Scotland national cricket team

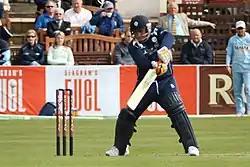
Scotland's Ryan Watson plays through backward point for a boundary against India at Glasgow's Titwood ground, 16 August 2007

March 2006 saw Scotland embark on a pre-season tour to Barbados. They performed with some credit, although they only won one of their 6 games, against a Barbados XI. They owed much of their success to Nik Morton, who re-qualified to represent Scotland internationally in 2004. They competed in the C & G Trophy in English domestic cricket in the early part of the 2006 English cricket season. They performed better than expected, winning three of their nine games, and finishing eighth in the Northern conference.